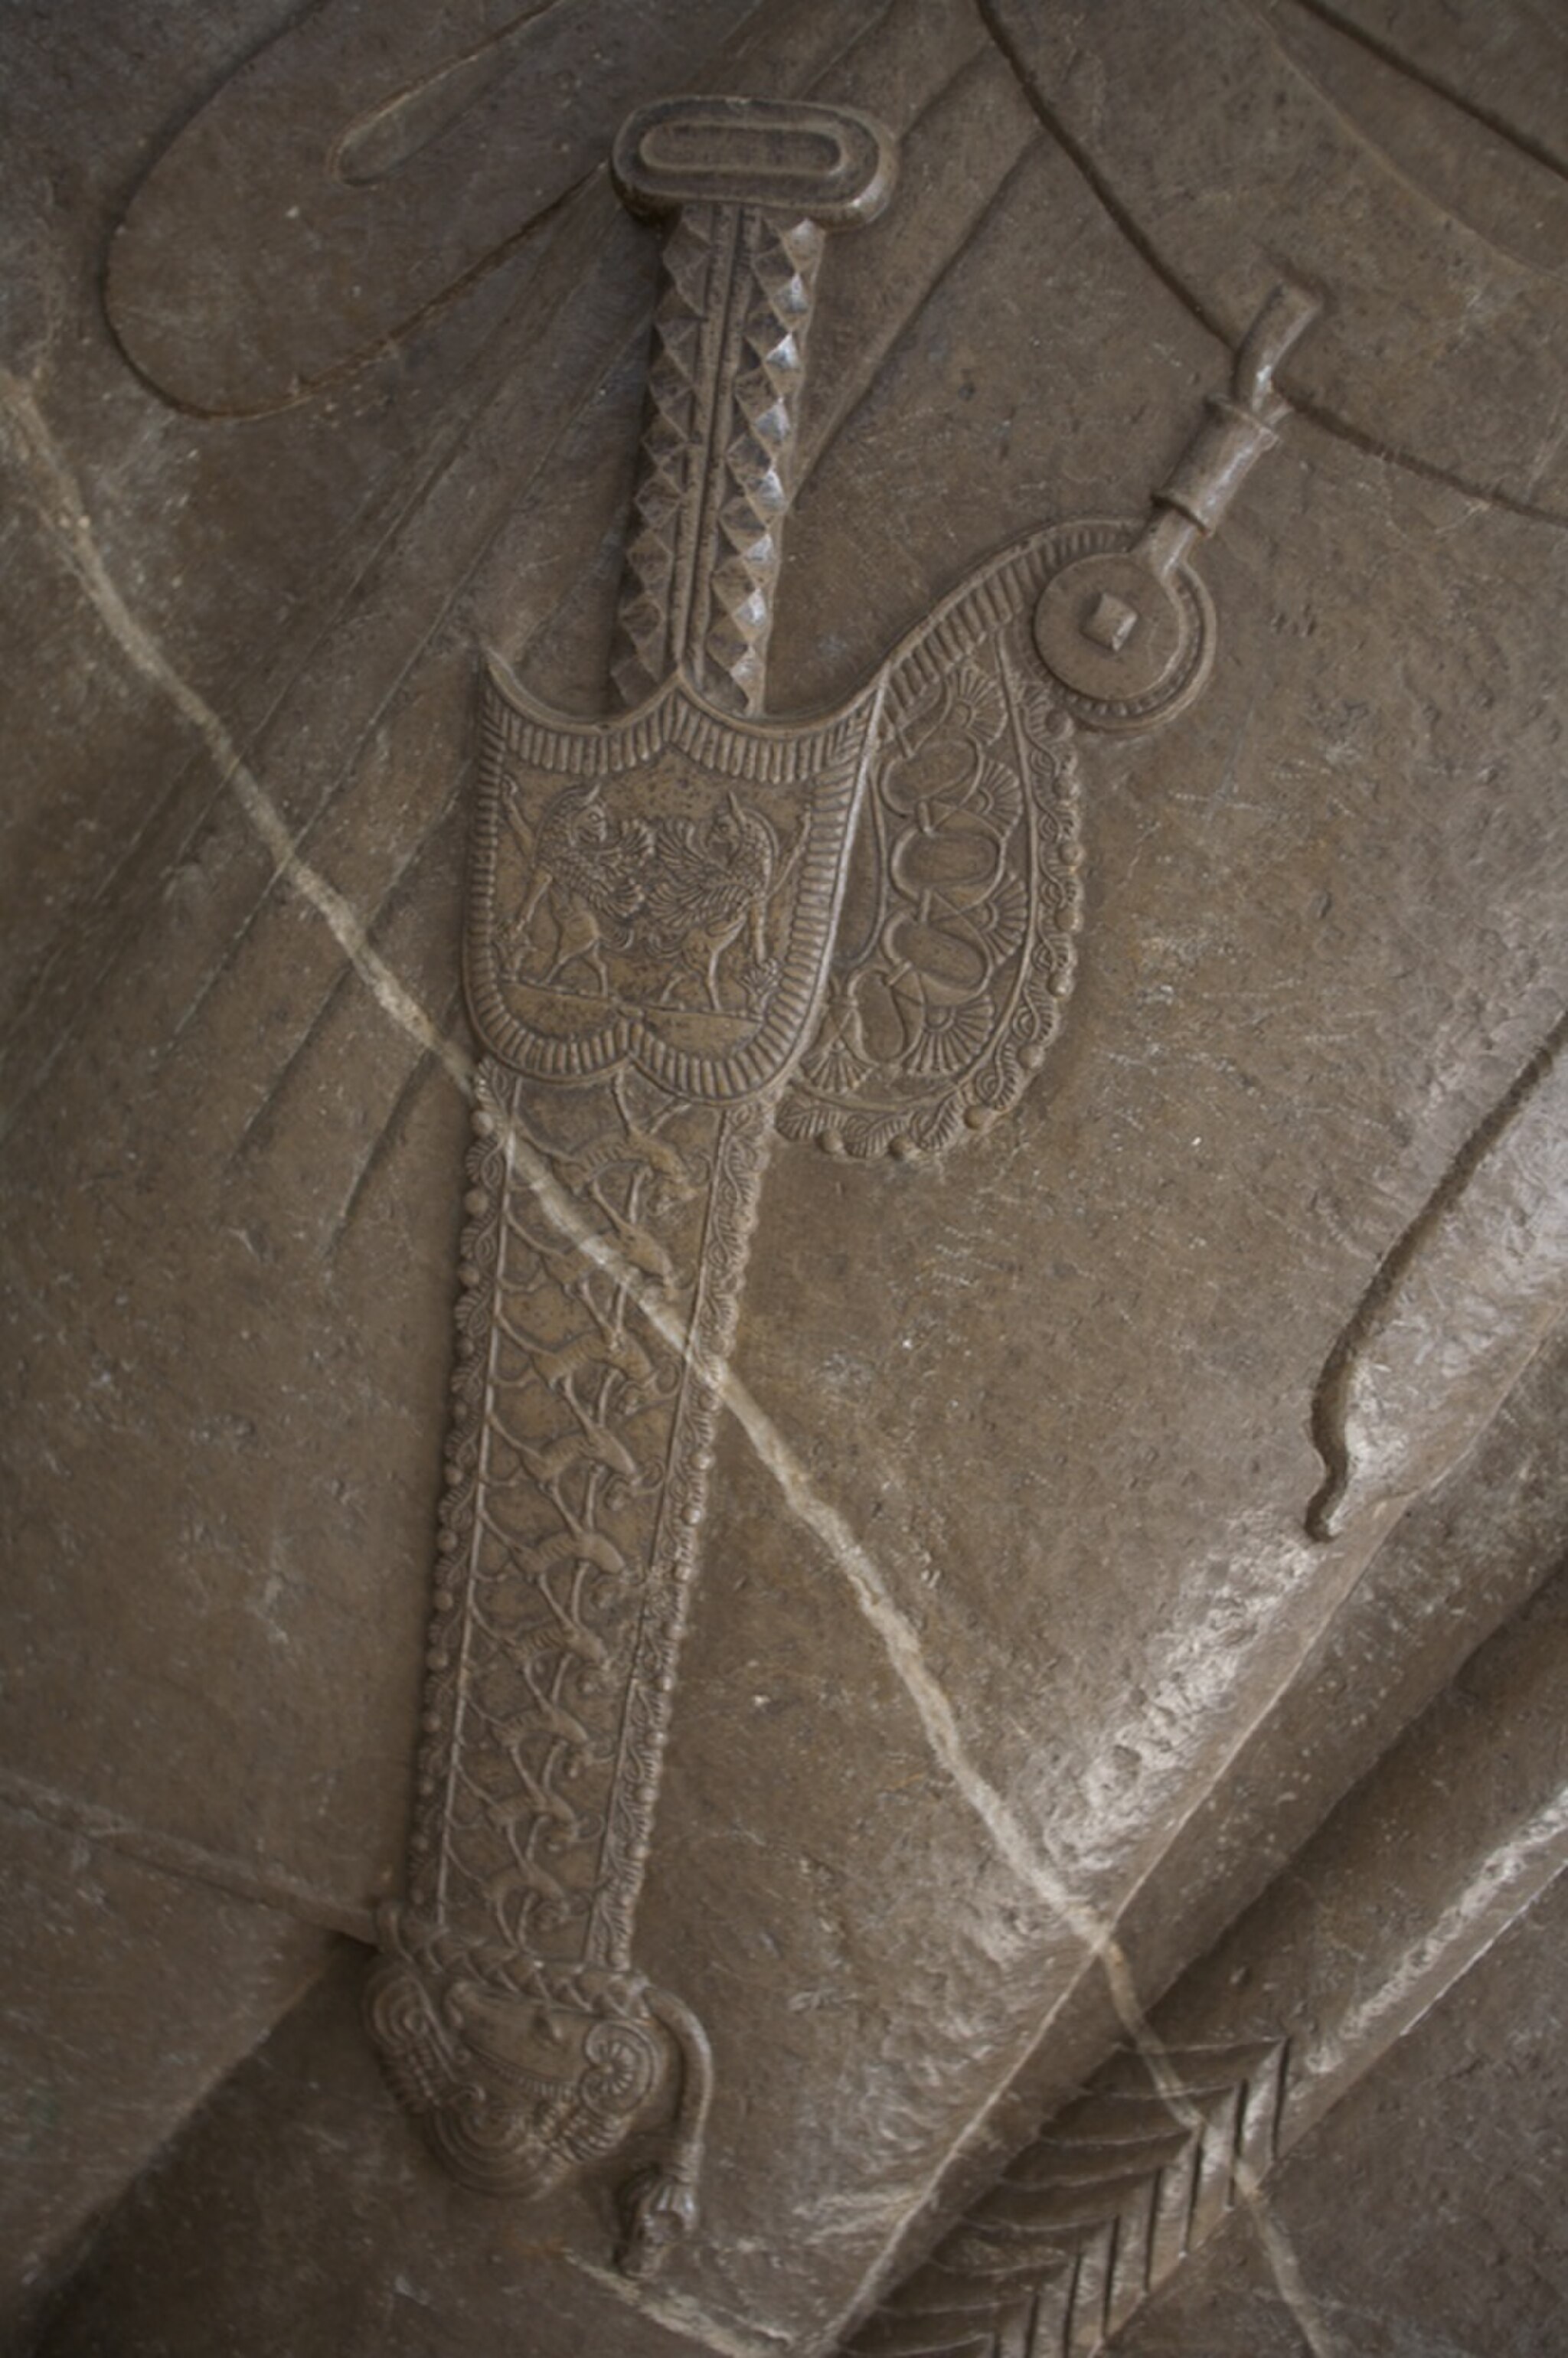
Title: Iranian National Museum (2438972408)
Description: Iranian National Museum
Date: 2008-04-23 09:31
Categories: Acinaces, Flickr images reviewed by FlickreviewR 2, Audience scene of Darius (or Xerxes I), Photographs by Nick Taylor